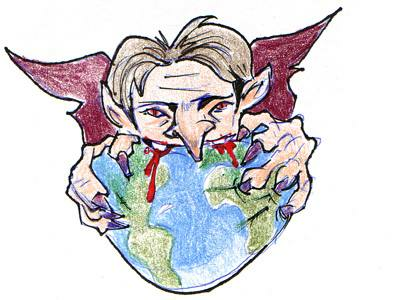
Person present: No